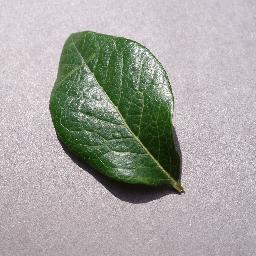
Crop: blueberry
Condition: healthy